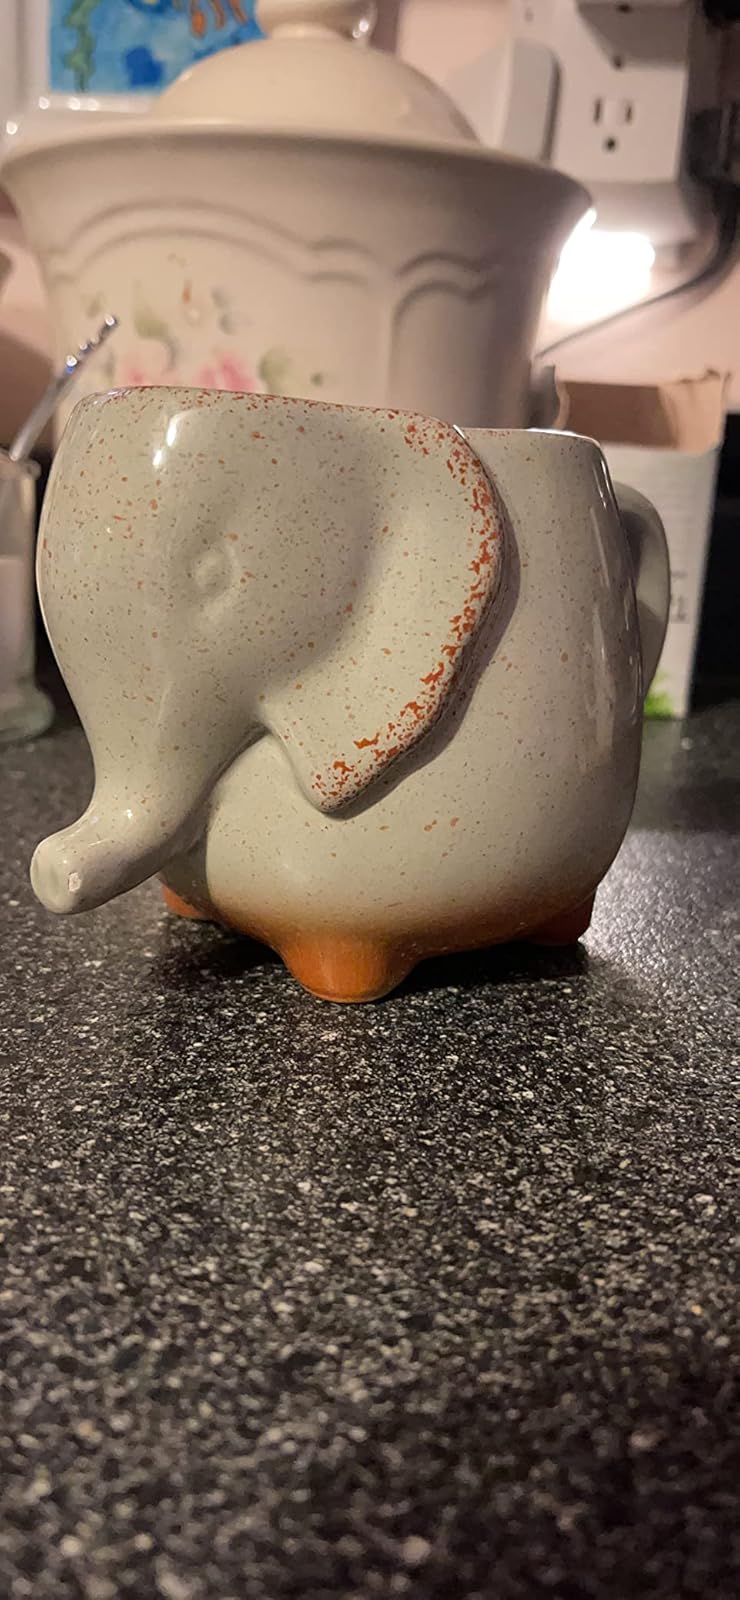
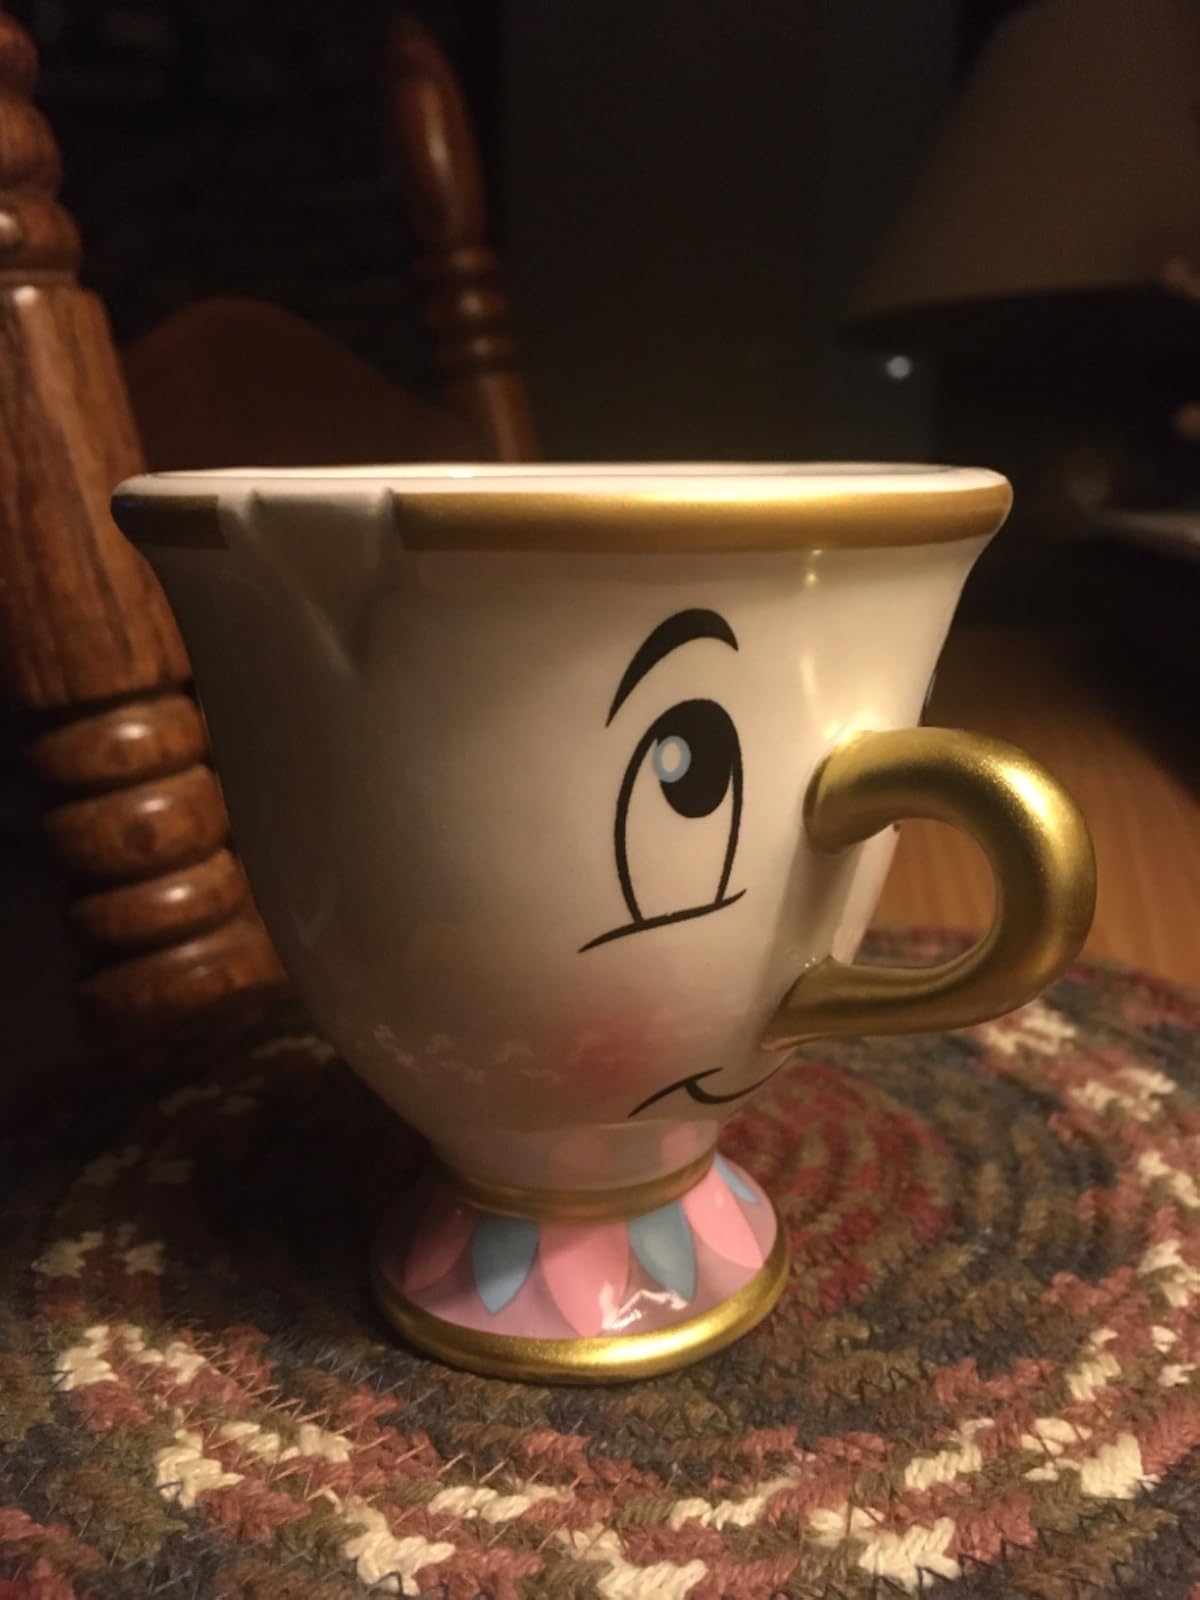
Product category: items_mug
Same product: no